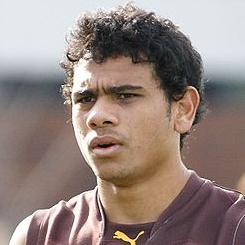
Age: 19